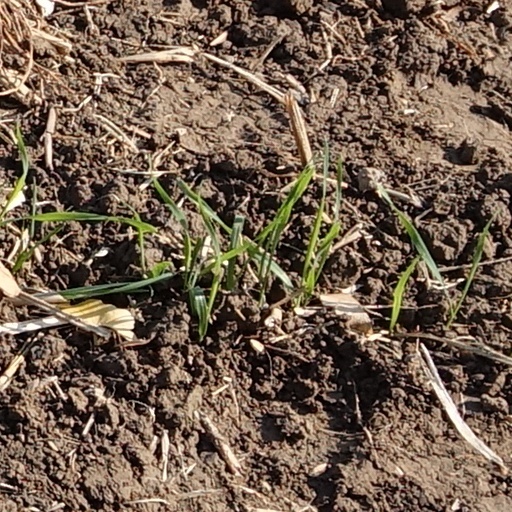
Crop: wheat